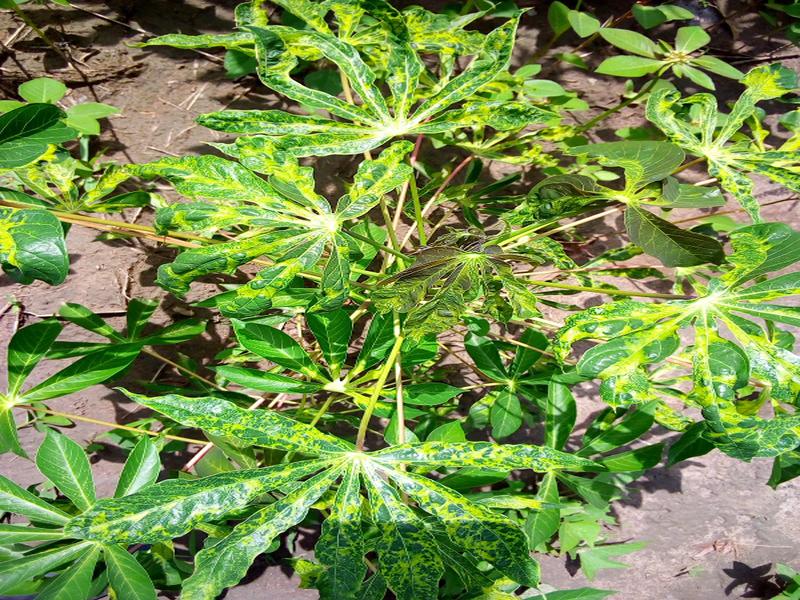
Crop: cassava
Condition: mosaic_disease